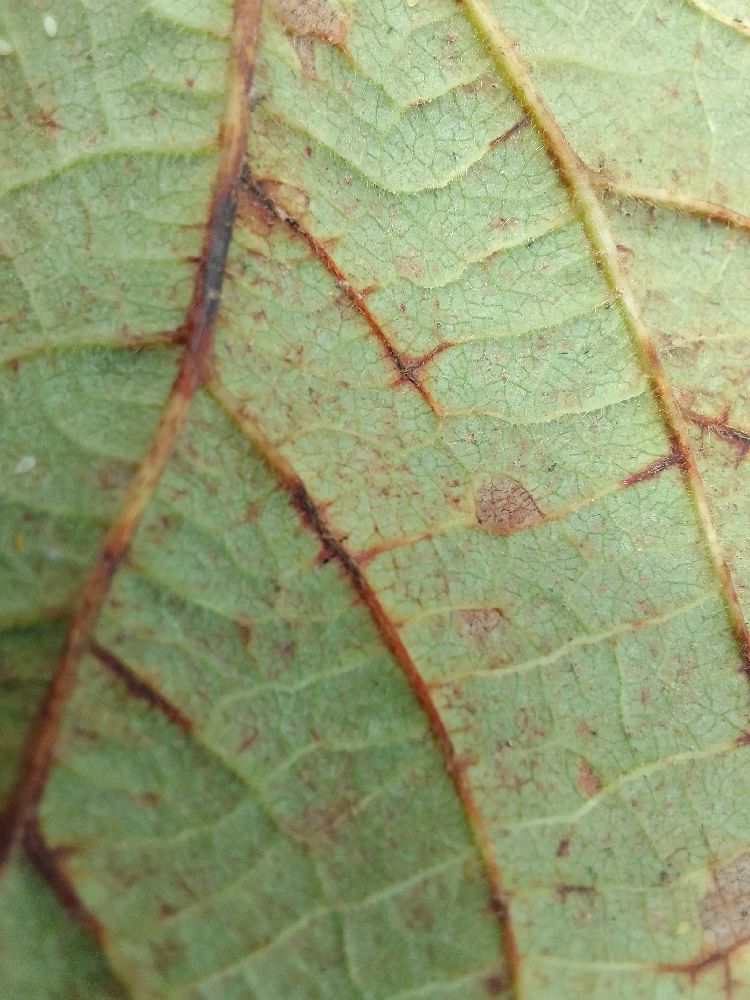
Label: anthracnose